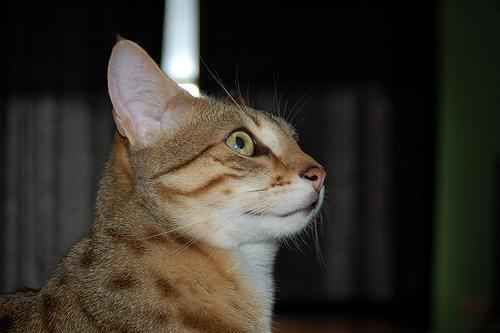
Egyptian Mau